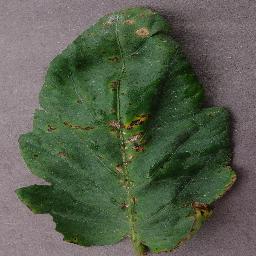
Label: Tomato___Bacterial_spot